Adler Favorit

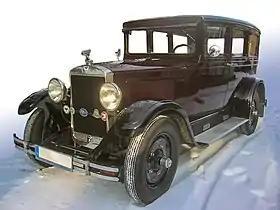
Adler Favorit (1929 – 1933)

The Adler Favorit is a passenger car introduced early in 1929 by the Frankfurt auto-maker, Adler. It was a substantial six cylinder "limousine" (saloon) closely modelled on the manufacturer's Standard 6 which had first appeared in public in October 1926. The two models shared the same (till 1933) wheelbase, but the Favorit was powered by a smaller 1,943 cc 4-cylinder engine for which a maximum power output of was claimed. For both cars, a range of alternative body styles were available from coach builders.